Air base

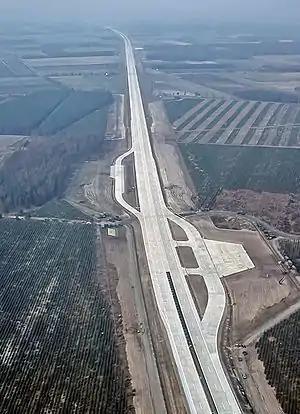

Road airbases are highways constructed to double as auxiliary airbases in the event of war. Countries known to utilise this strategy are India, Sweden, Finland, Germany (formerly), Singapore, Switzerland, South Korea, Turkey, Poland, Pakistan, and the Czech Republic. In the case of Finnish road airbases, the space needed for landing aircraft is reduced by means of an arrestor wire, similar to that used on some aircraft carriers (Finnish Air Force uses F/A-18s, which were originally designed to land on aircraft carriers).